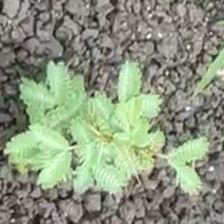
Weed species: Dwarf_cassia_(Chamaecrista pumila)